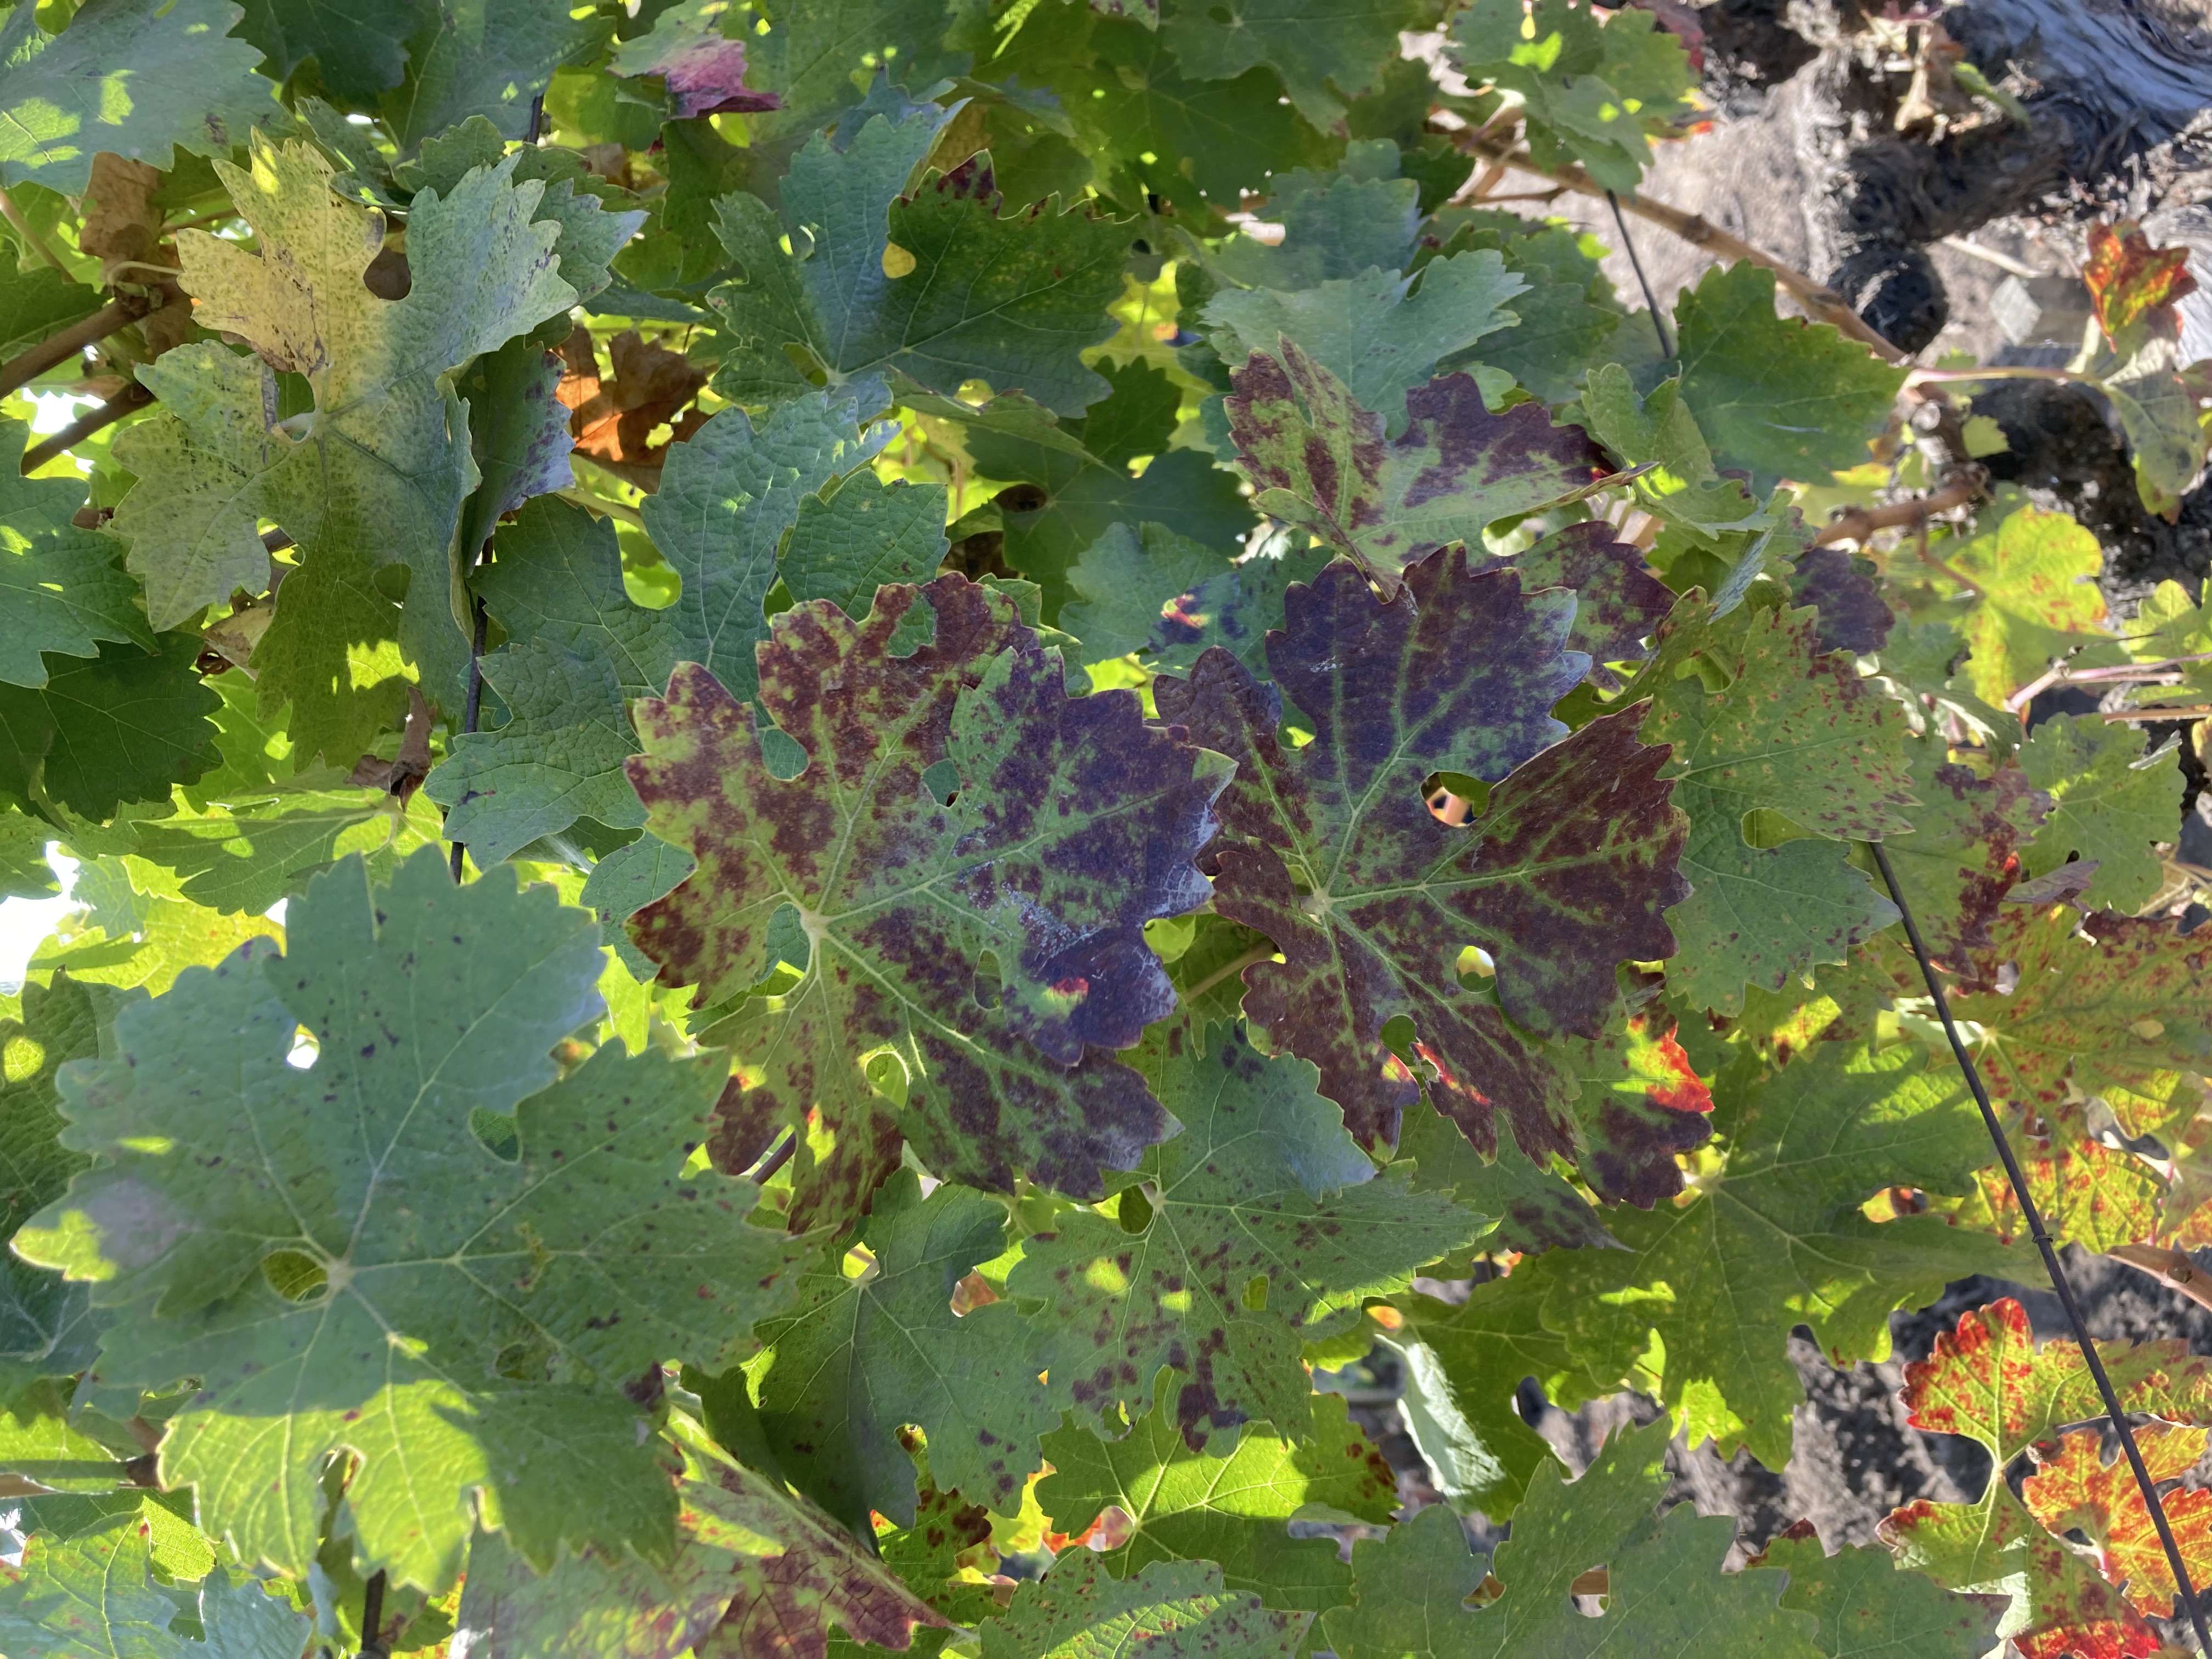
Label: Leafroll 3